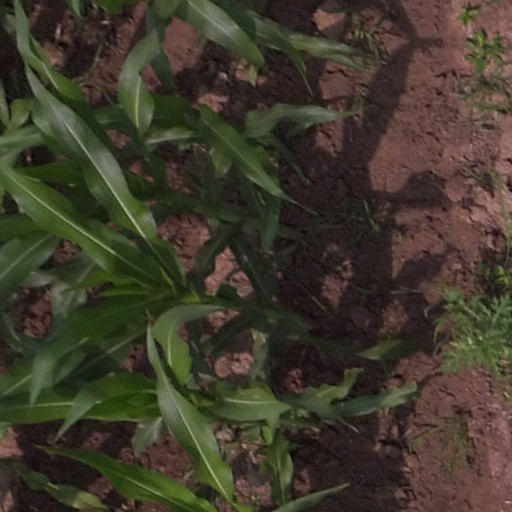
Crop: maize; corn